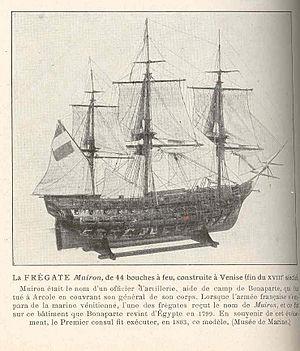
Fregate Muiron, de 44 bouches a feu, construite a Venise (fin du XVIIIe siecle)